Question: Please indicate a possible affordance area of the jump_skateboard that can be used for standing on
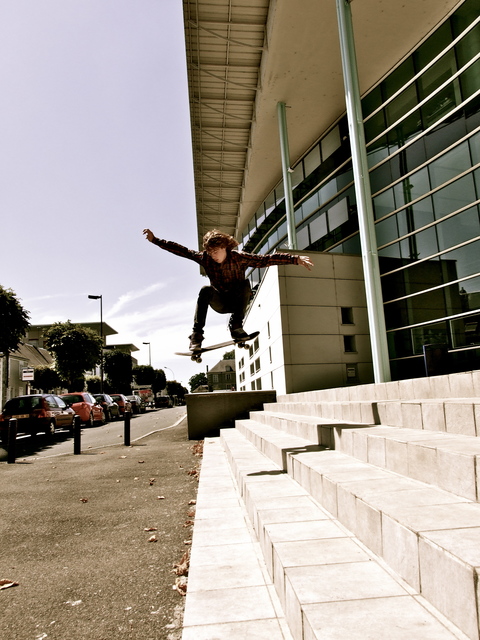
Answer: [178, 329, 277, 357]